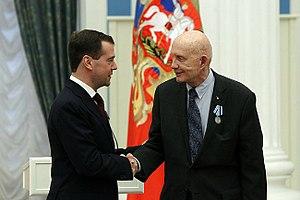
Thomas Patten Stafford, dit Tom Stafford, né le 17 septembre 1930 à Weatherford dans l'Oklahoma, est un officier de l'United States Navy, pilote d'essai et astronaute américain.